Property law in China

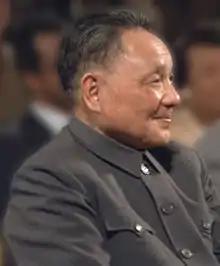
A picture of Deng Xiaoping, a Chinese politician, statesman, and diplomat.

In the case of urban land, after the nationalization of industries and companies in the early 1950s, it was deemed state-owned, although not legally stipulated for a long period of time. Land owned by the state was seen as "absolute" and therefore, did not warrant a title; a principle adhered to – and enshrined in regulation – until today. However, the notion that urban land is tantamount to state ownership and, therefore, excludes private ownership had been formally disputed by the State Land Administration up to the early 1980s.